Mill Creek Community School Corporation

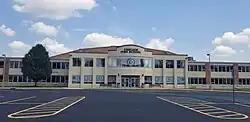
Cascade High School

The Mill Creek Community School Corporation consists of one high school, one middle school, and two elementary schools.